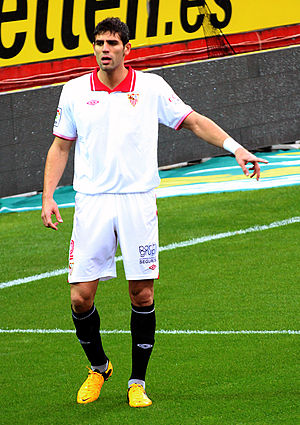
Federico Fazio
Fazio in aktion for Sevilla i 2013
Federico Julián Fazio er en argentinsk fodboldspiller, der til dagligt spiller i italienske AS Roma. Han har tidligere repræsenteret blandt andet Tottenham i England, som han skiftede til i 2014.